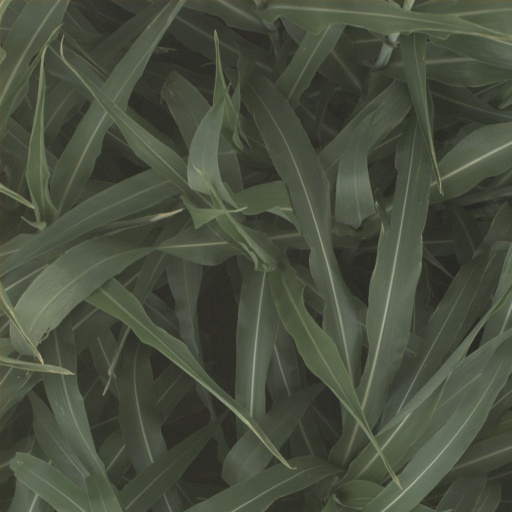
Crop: sorghum